Typhoon Haiyan

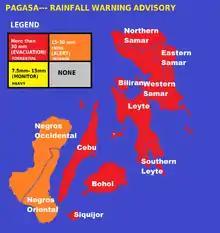
PAGASA raised rainfall warning advisory in the Central and Eastern Visayas during the passage of Haiyan (Yolanda).

Shortly before Haiyan entered the Philippine Area of Responsibility on November 6, PAGASA raised Public Storm Warning Signal (PSWS) No.1, the lowest of four levels, for much of the Visayas and Mindanao. As the storm continued to approach the country, warnings expanded into Luzon and increased in severity for eastern areas. By the evening of November 7, PSWS No. 4, the highest level of warning which indicates winds in excess of are expected, was raised for Biliran Island, Eastern Samar, Leyte, Northern Cebu, Metro Cebu, Samar, and Southern Leyte. Through November 8, the coverage of PSWS No. 4 continued to expand, with areas in southern Luzon being included.